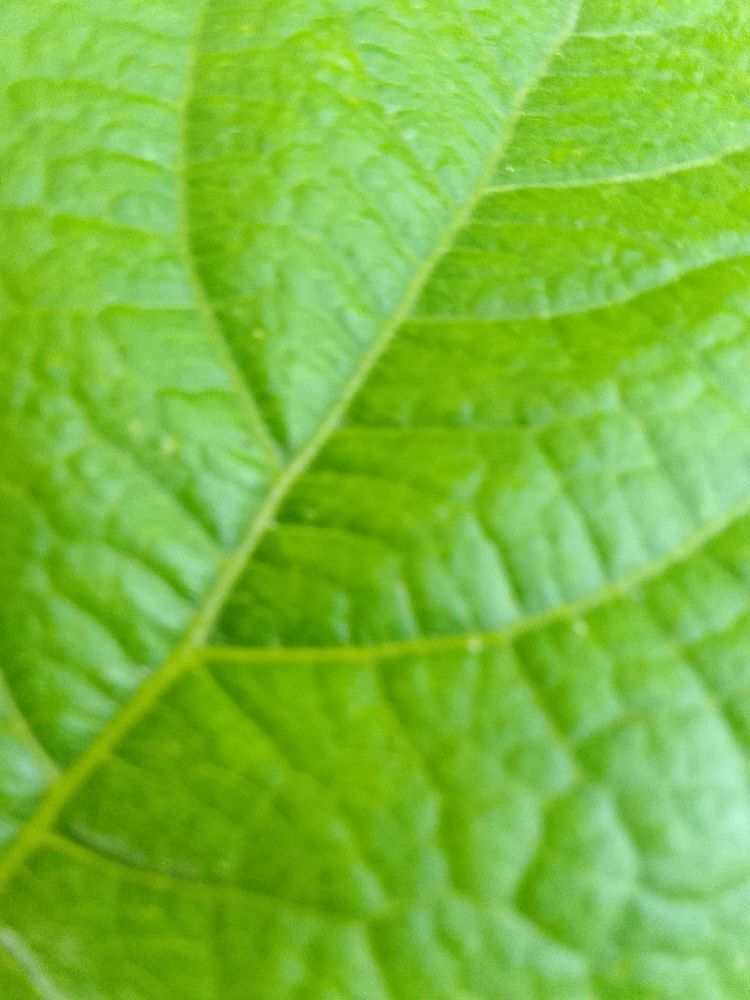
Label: healthy